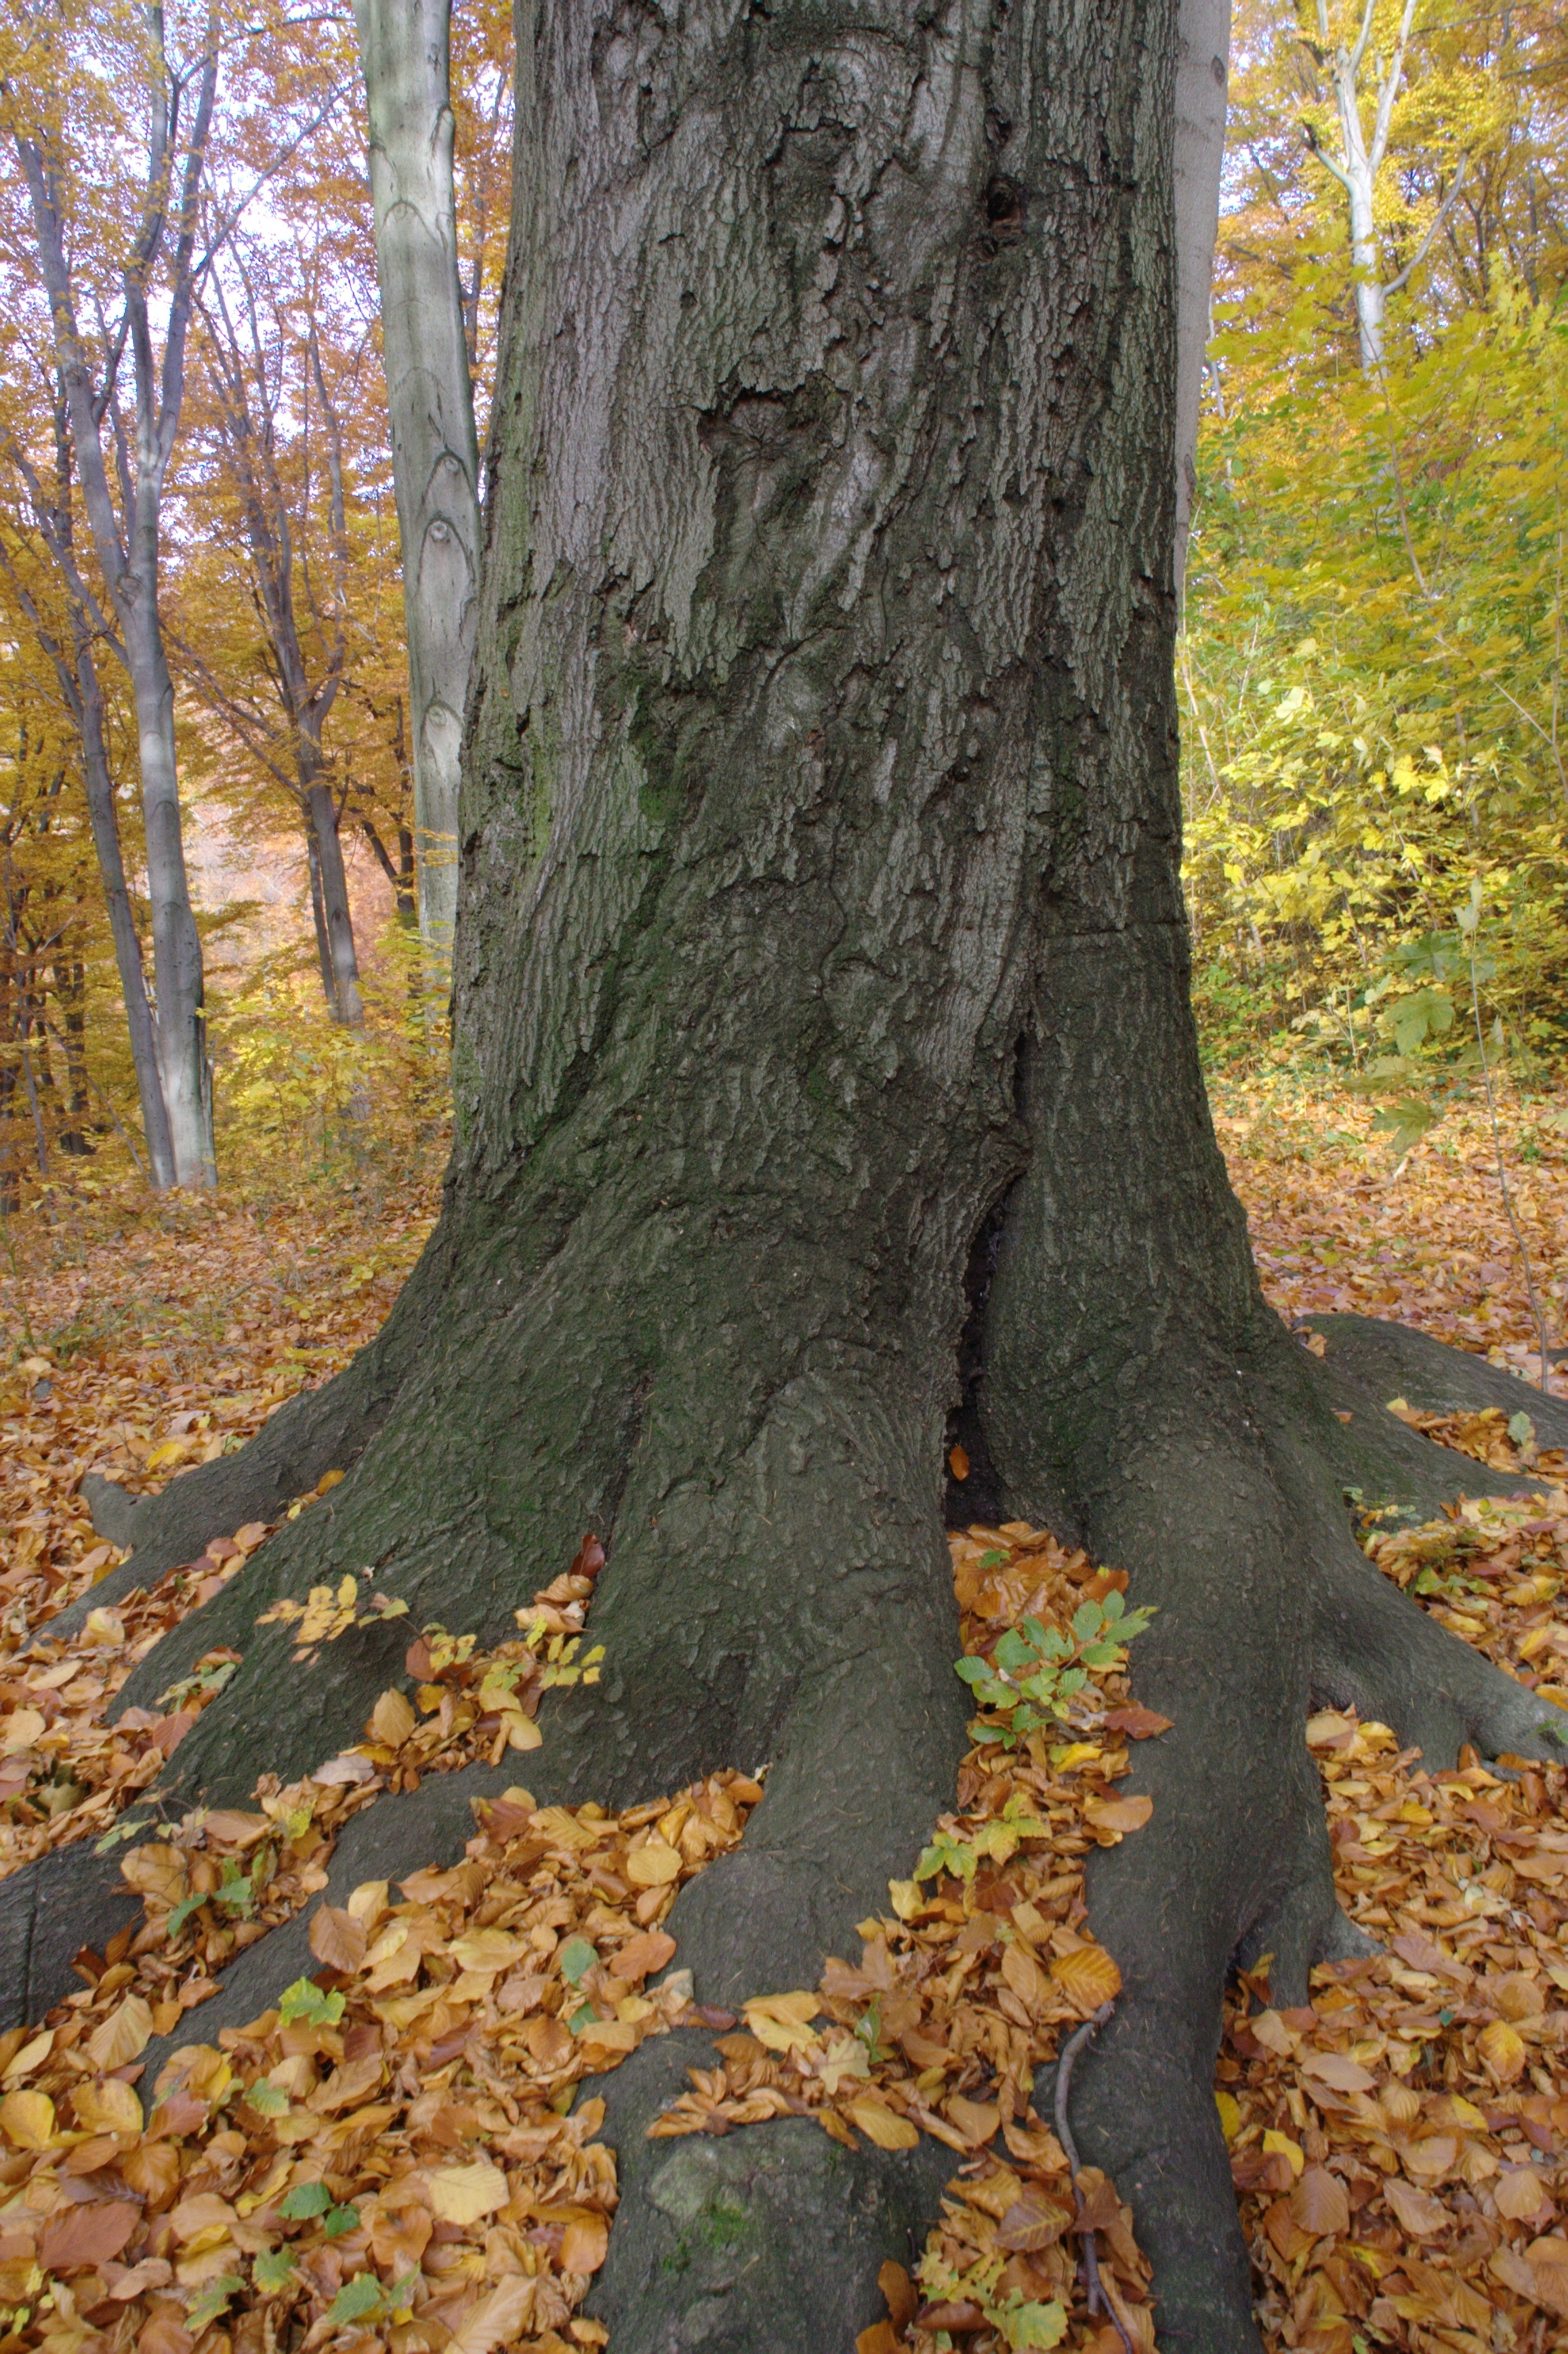
tree, nature, forest, branch, plant, leaf, trunk, log, birch, autumn, season, maple tree, root, leaves, deciduous, grove, woodland, tree root, larch, ecosystem, flowering plant, woody plant, temperate broadleaf and mixed forest, land plant